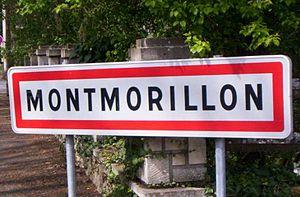
Montmorillon est une commune du Centre-Ouest de la France, de la sous-préfecture du département de la Vienne, en région Nouvelle-Aquitaine. Ses habitants sont nommés les montmorillonnaises et montmorillonnais.